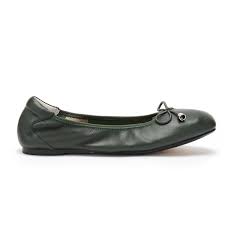
Label: Ballet Flat